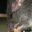
Label: mouse